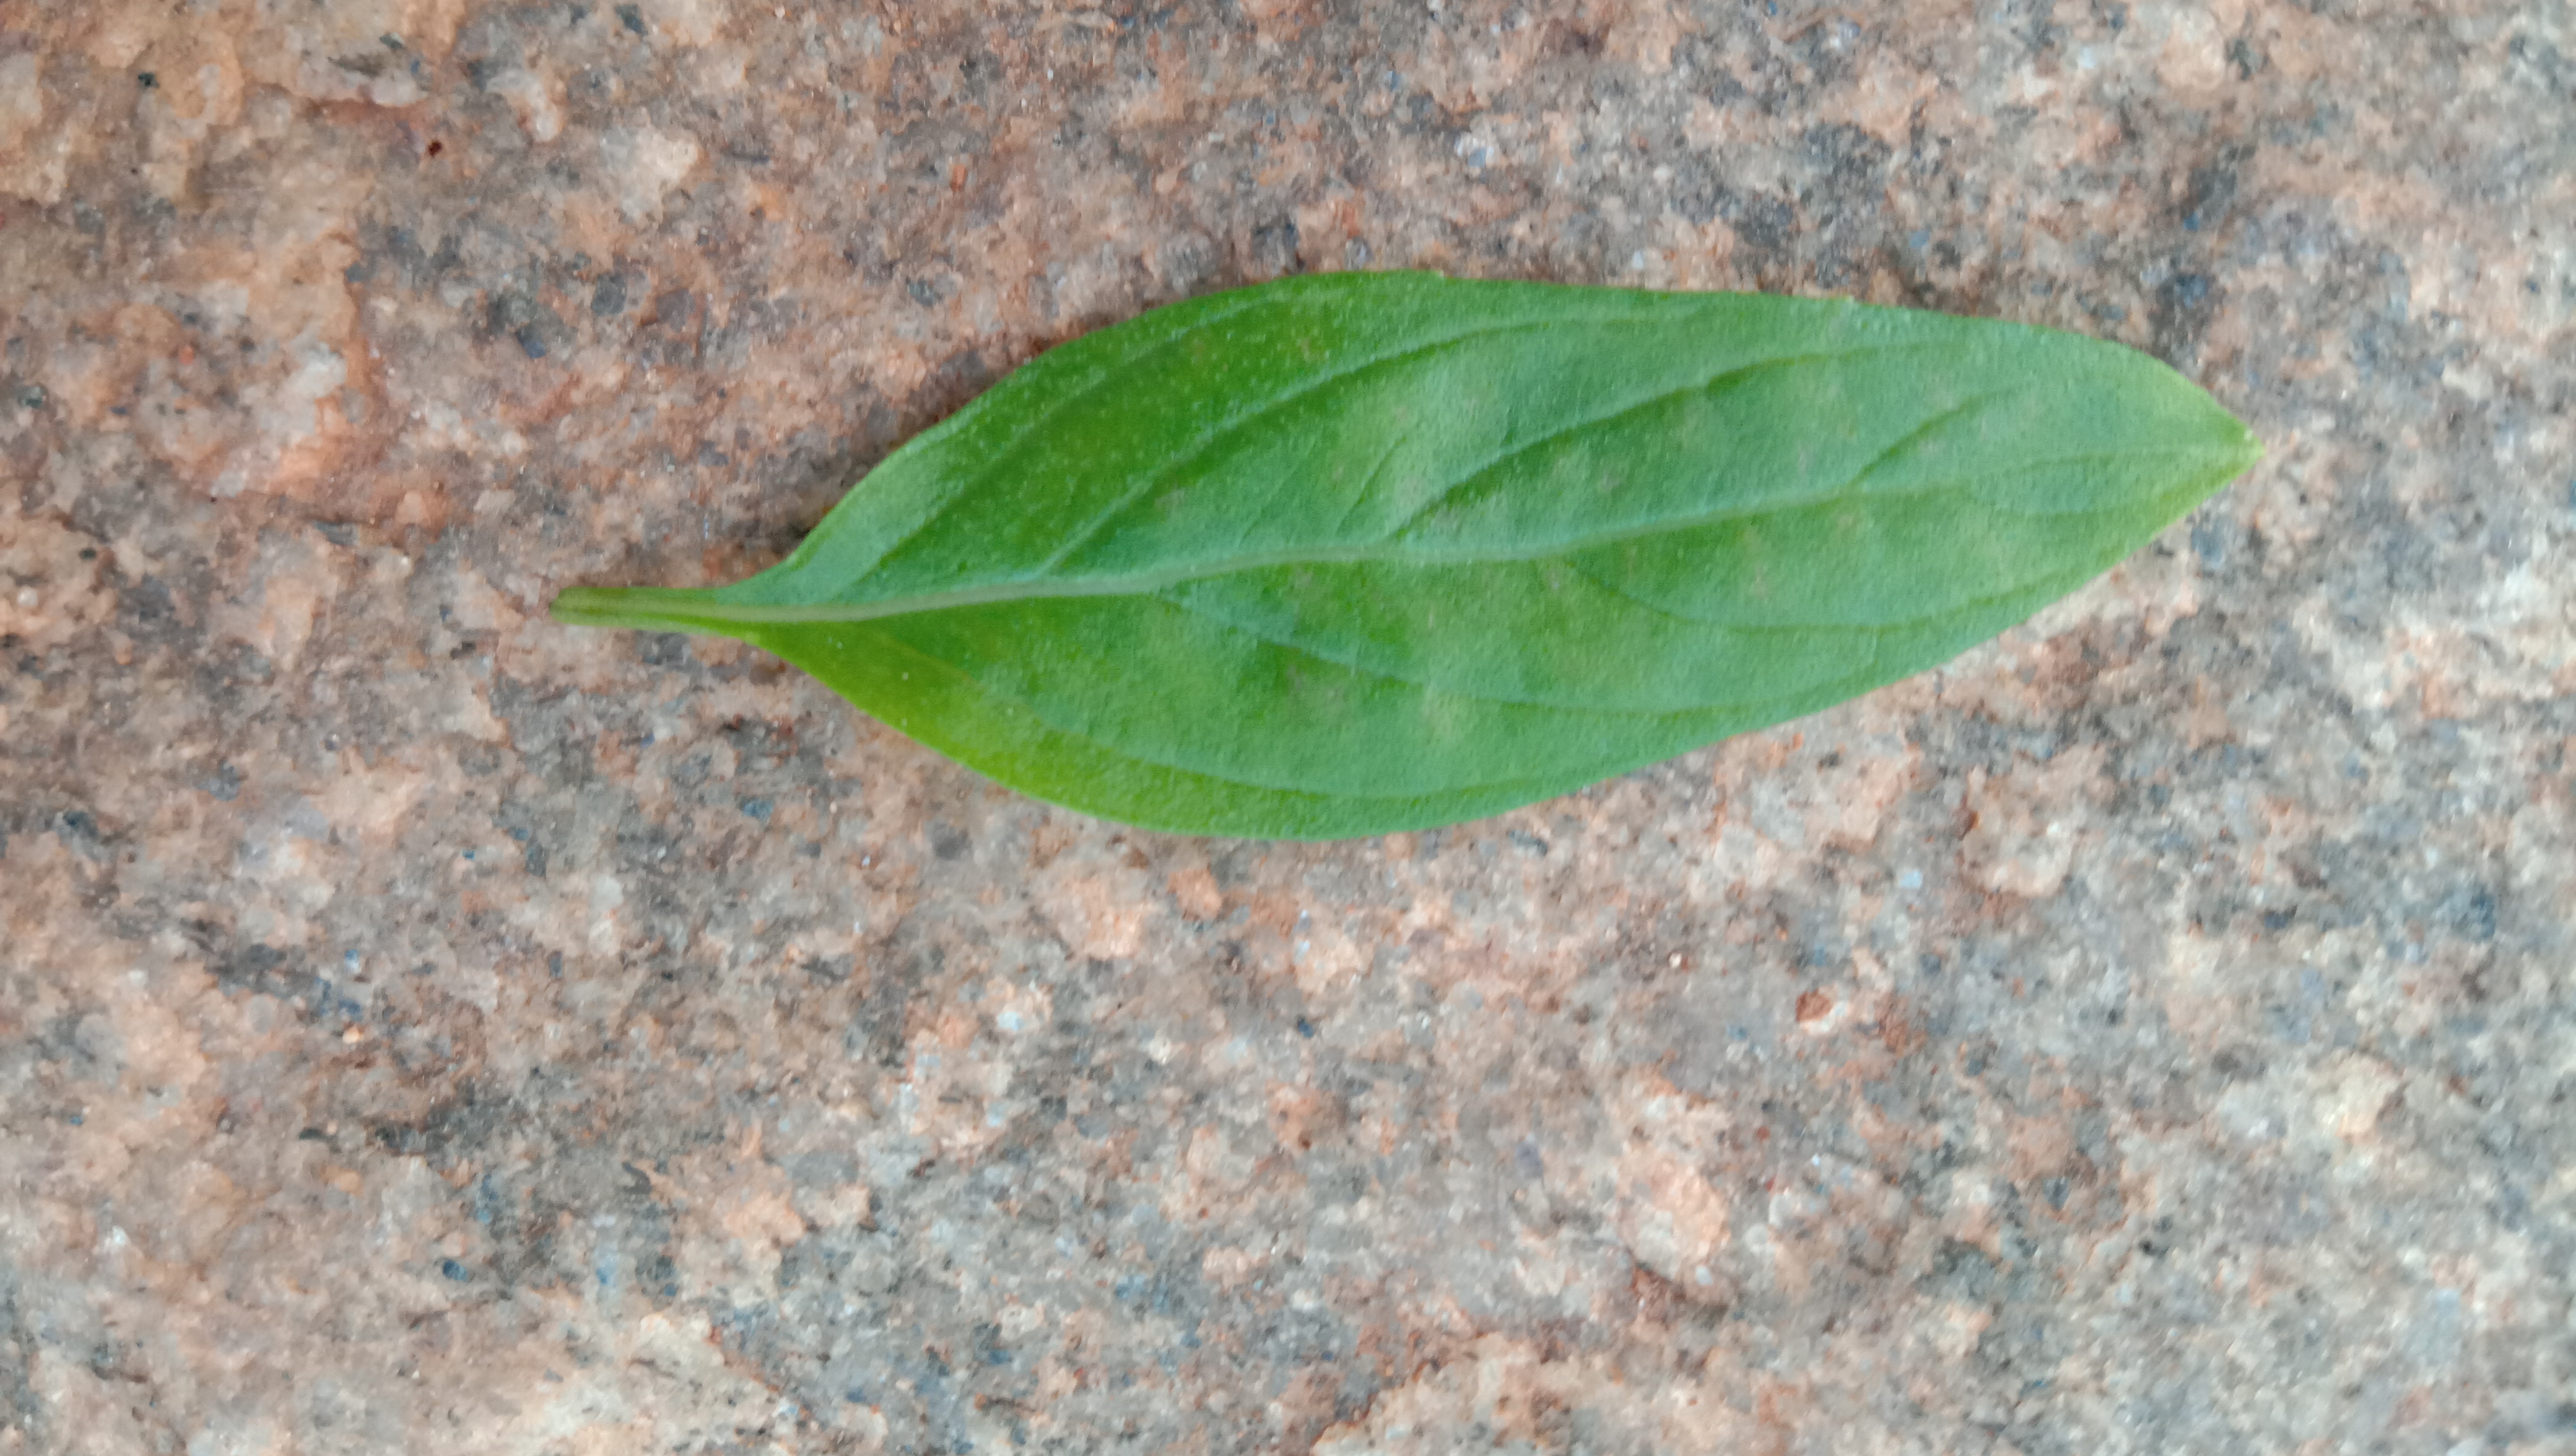
Plant: kamakasturi